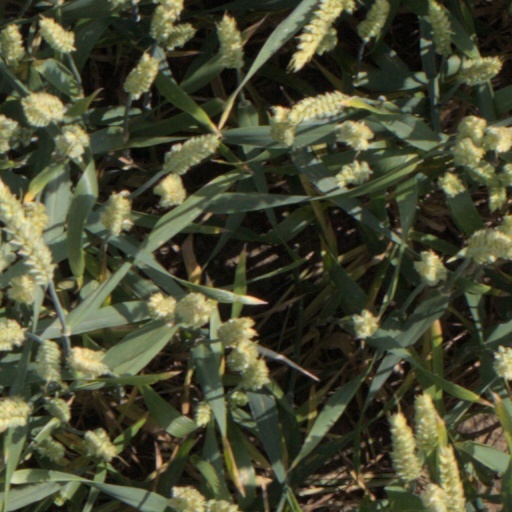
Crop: wheat